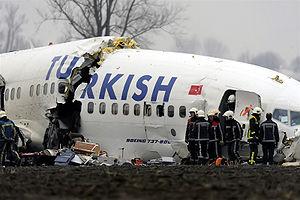
Cette liste non exhaustive d'accidents aériens présente les cas disposant de sources sérieuses consacrées au sujet, reprenant les données relatives au vol, les circonstances de l'accident, des données relatives à l'enquête, ses conclusions, le nombre de victimes et, le cas échéant, leurs qualités.